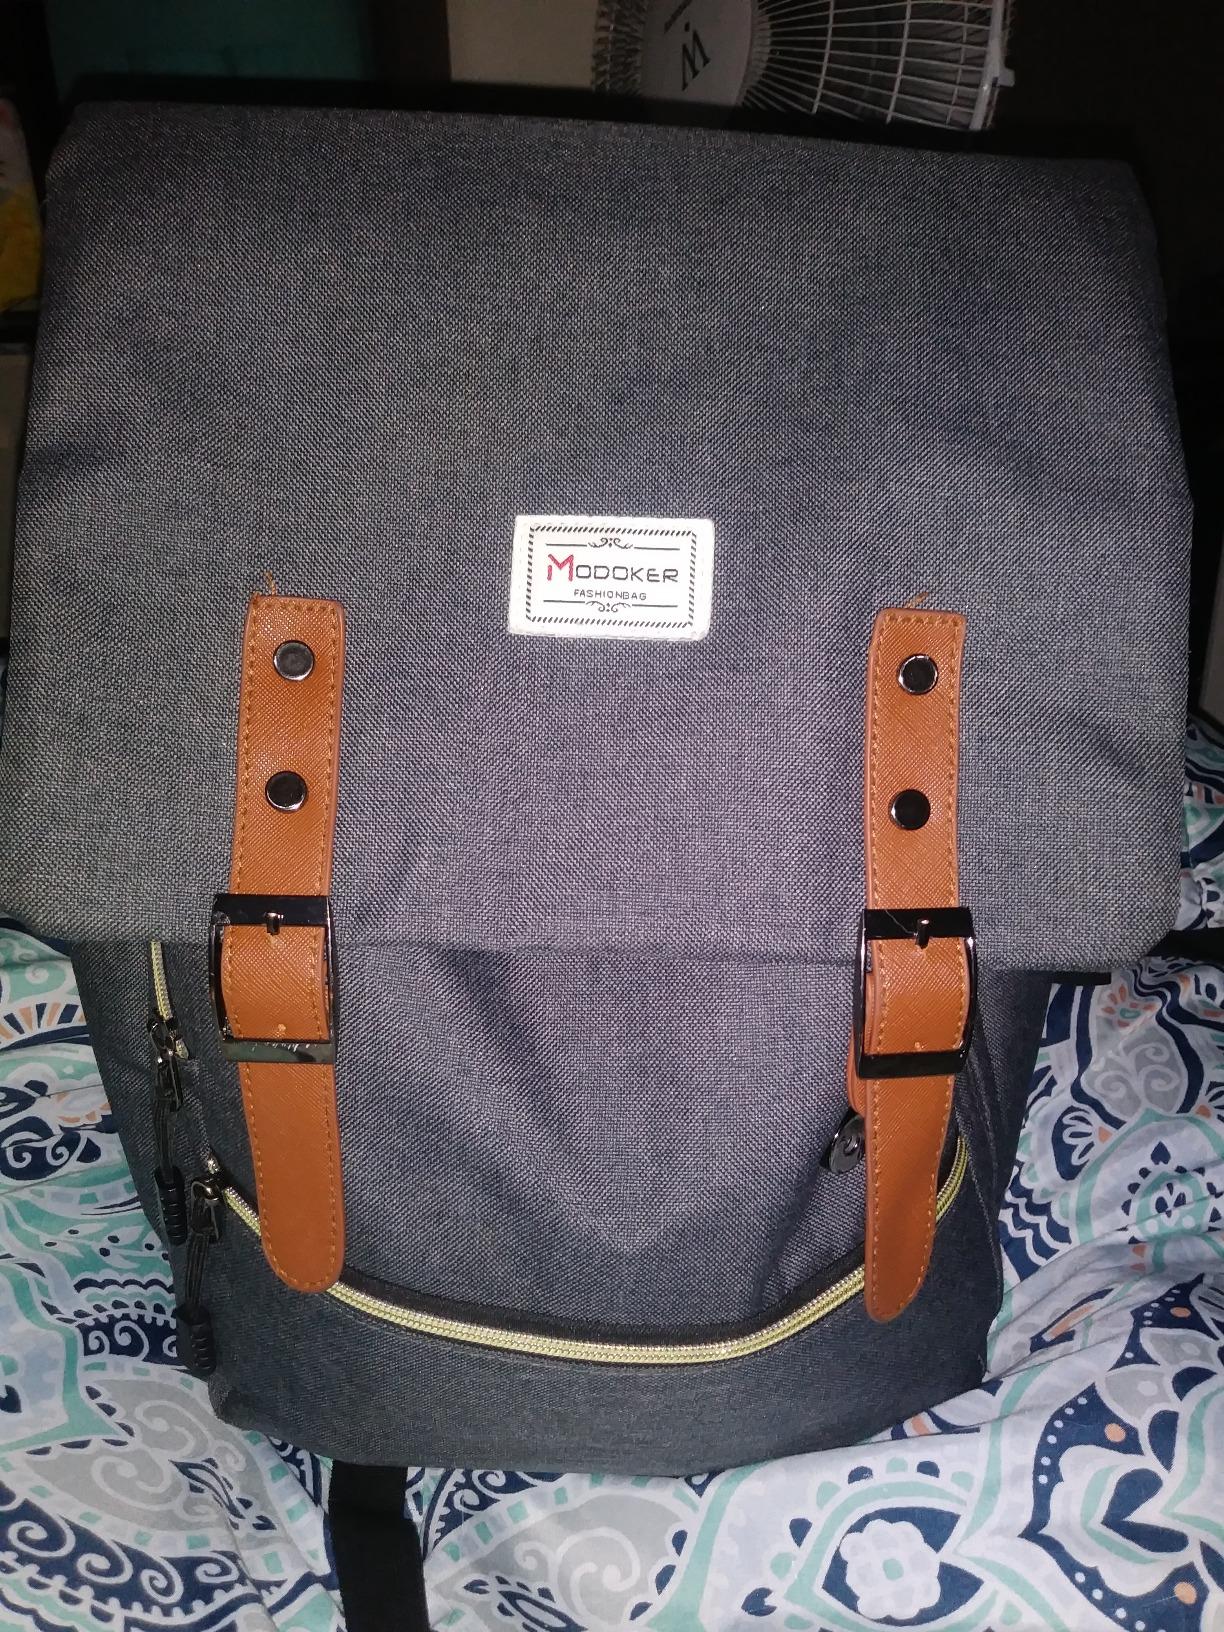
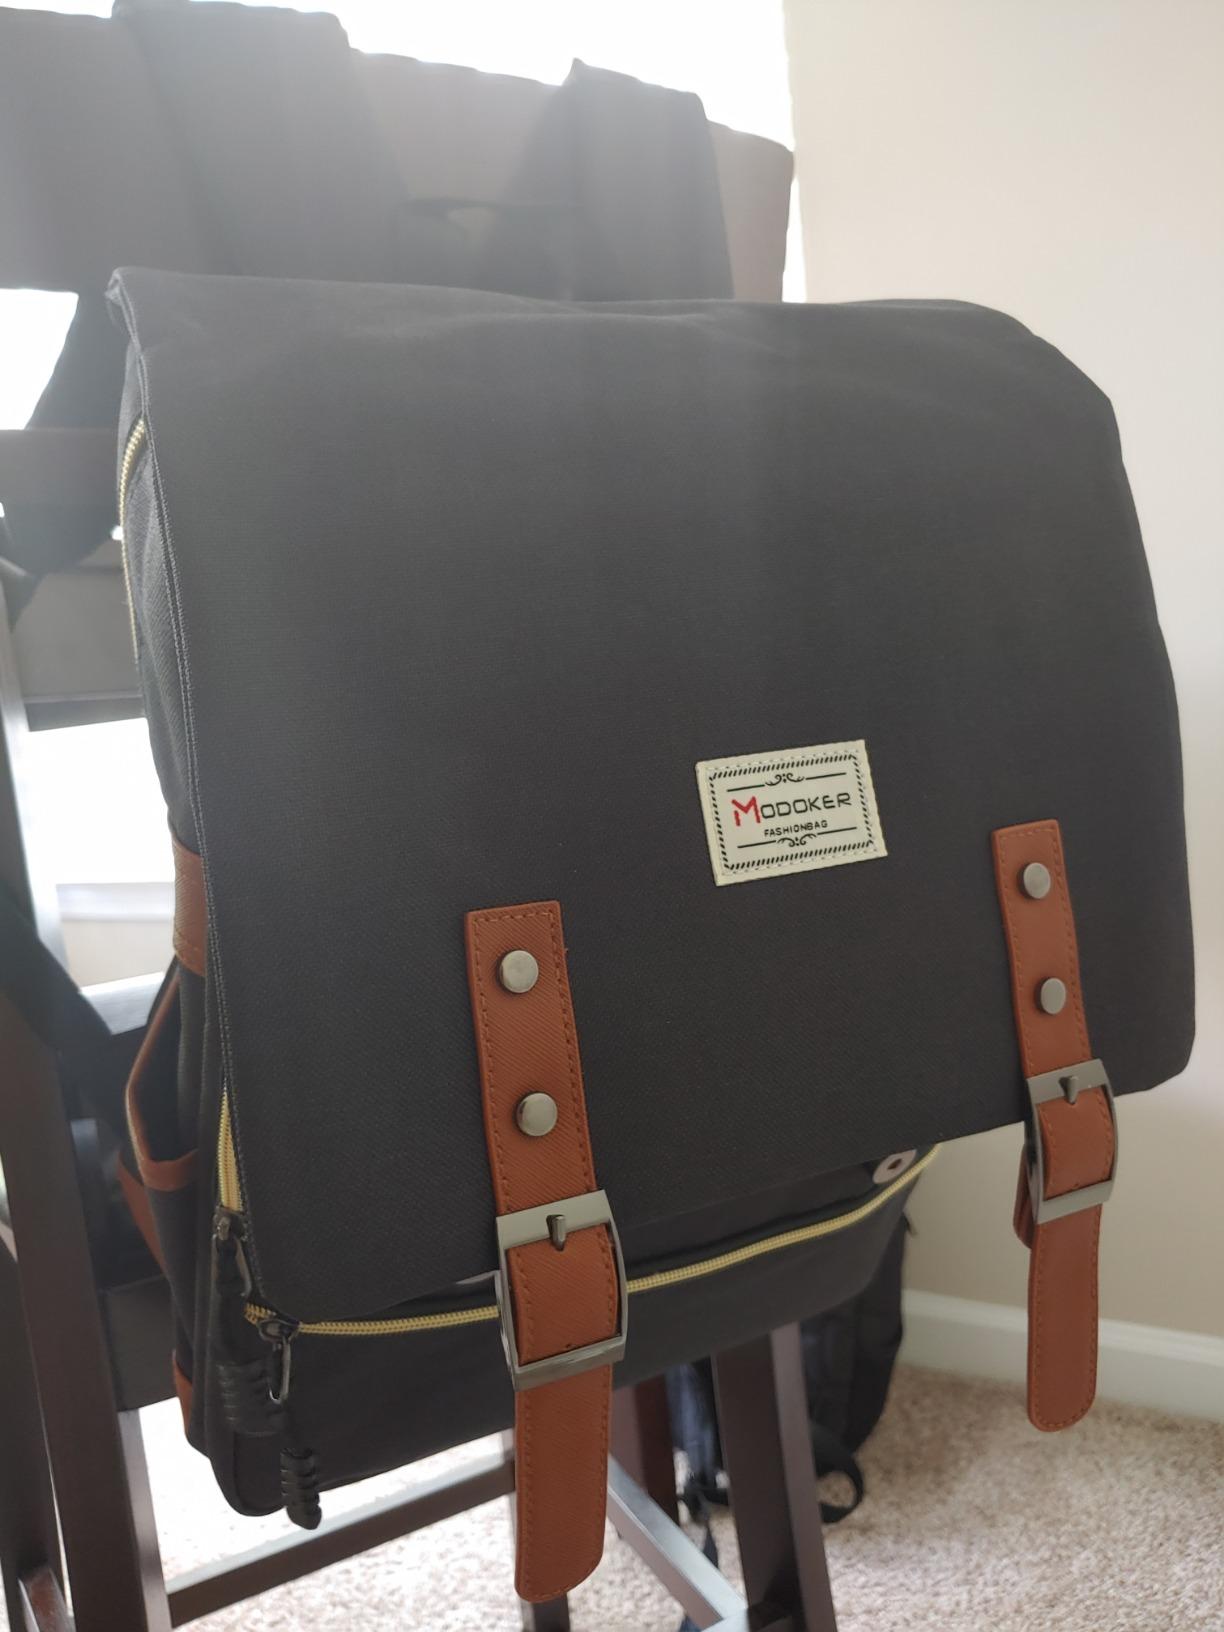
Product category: bag
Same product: no